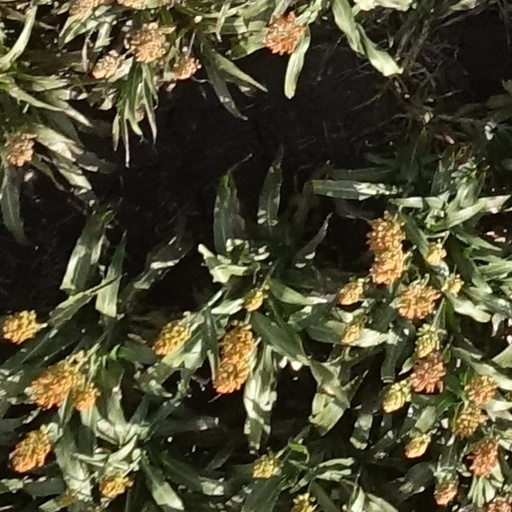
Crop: sorghum